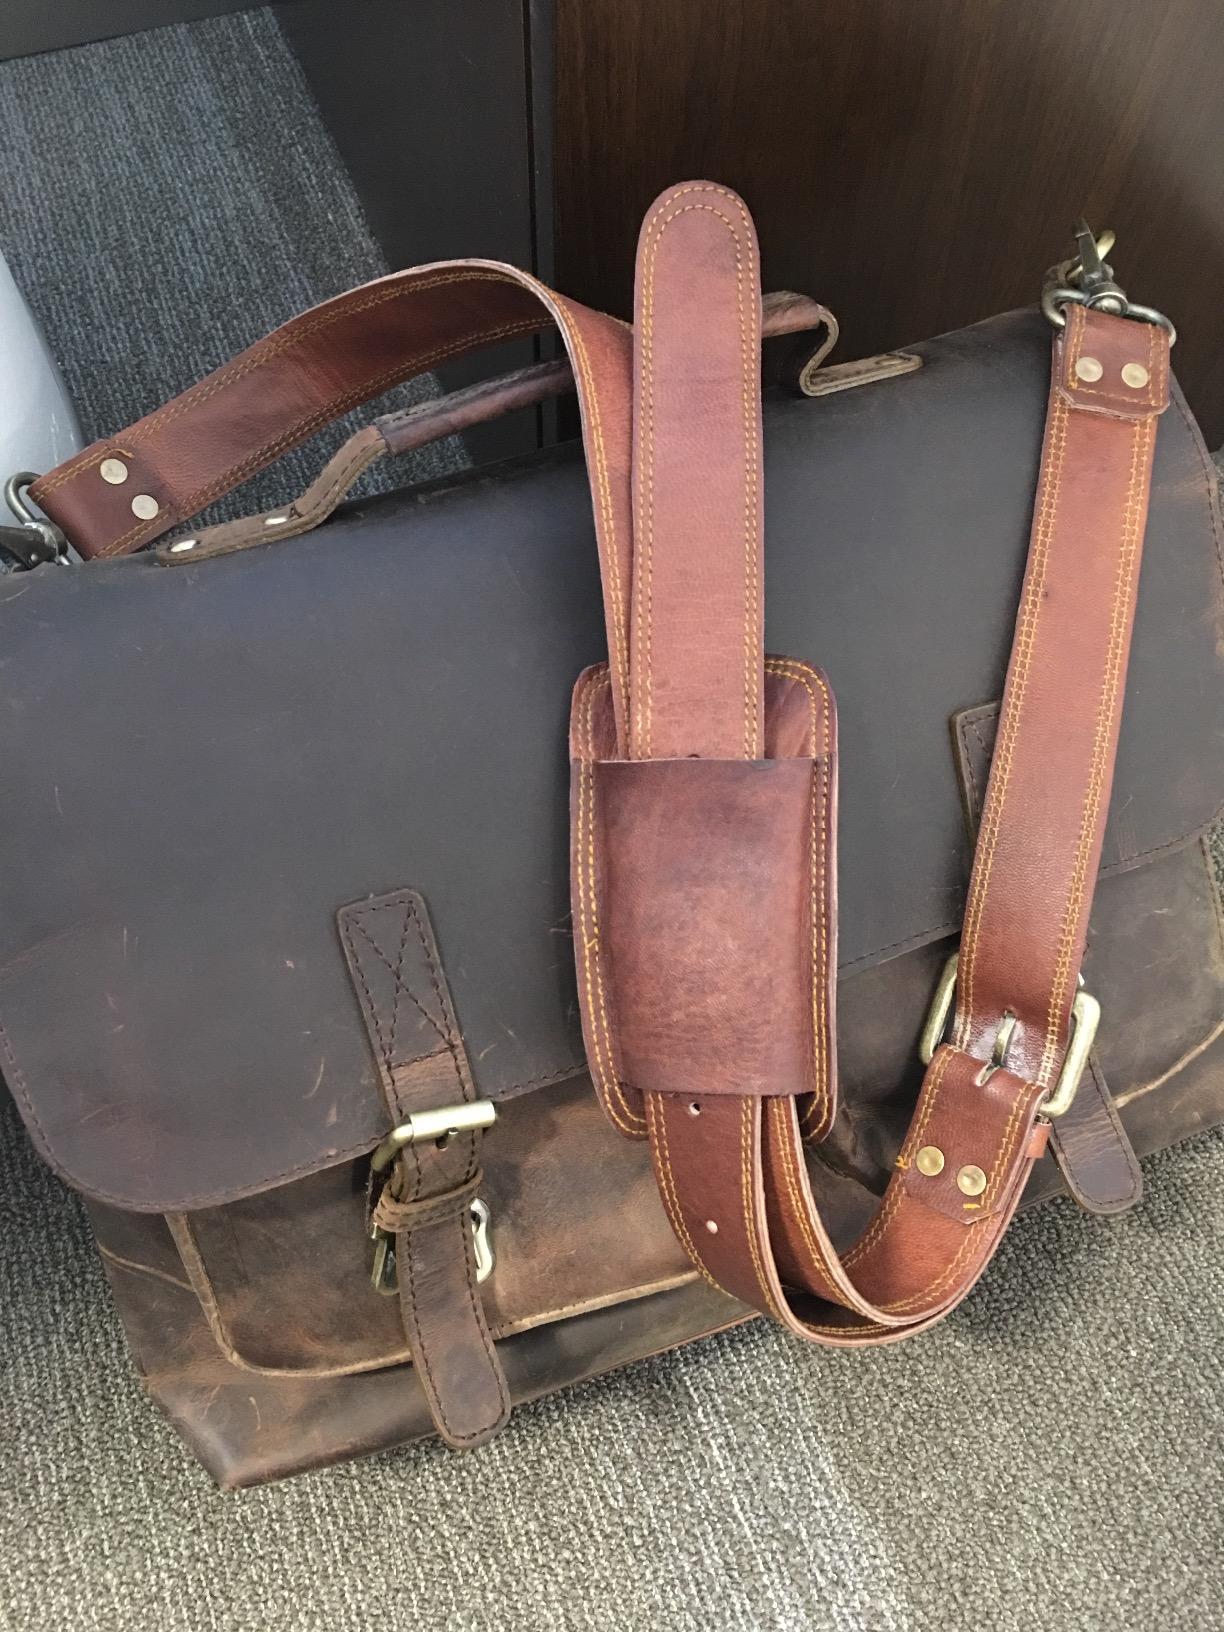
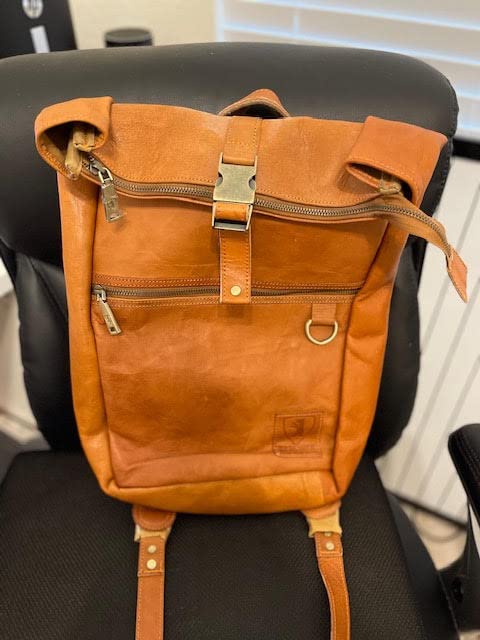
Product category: bag
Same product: no